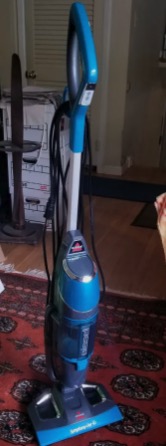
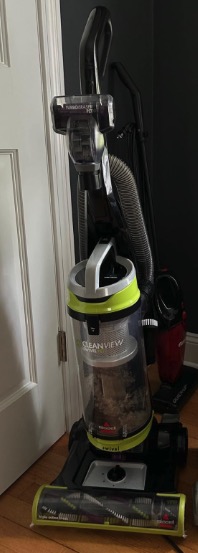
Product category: items_vacuum
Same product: no